M1903 Springfield

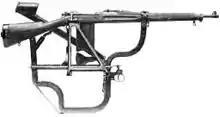
An Elder-type periscope stock fitted to an M1903 (1918). Designed for trench warfare, this enabled the shooter to fire over the parapet of a trench while remaining under cover and protected; the rifle is also fitted with a 25-round magazine.

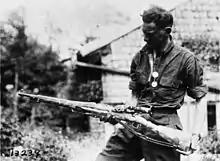
Camouflag painted M1903 Springfield sniper's rifle with Warner & Swasey telescopic sight in France, May 1918

By the time of US entry into World War I, 843,239 M1903 rifles had been produced at Springfield Armory and the Rock Island Arsenal in Illinois. Pre-war production utilized questionable metallurgy. Some receivers constructed of single-heat-treated case-hardened steel were improperly subjected to excessive temperatures during the forging process, "burning" carbon out of the steel and producing a brittle receiver. Documented evidence indicates that some early rifles were improperly forged, but actual cases of failure in use were very rare. Several cases of serious injury from receiver failure were documented, but the U.S. Army never reported any fatalities. Many failures were attributed to use of incorrect cartridges, such as the 7.92×57mm Mauser. Evidence also seems to suggest that improperly forged brass cartridge cases could have further exacerbated receiver failure.